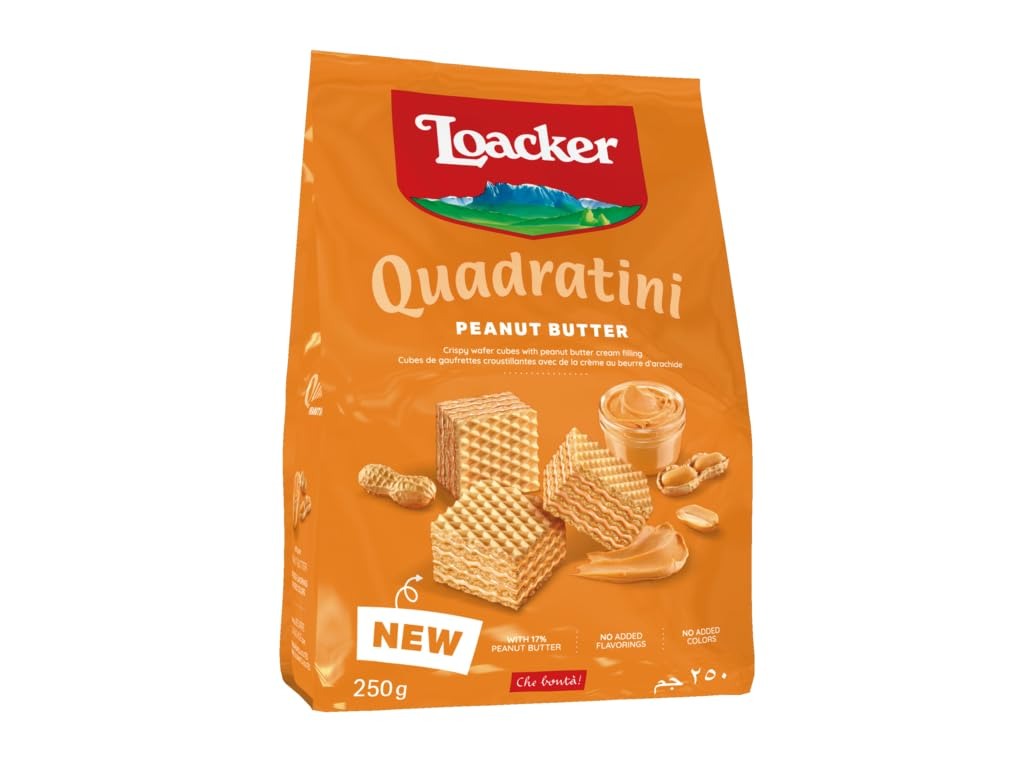
Item Name: Loacker Quadratini Peanut Butter bite-size Wafer Cookies - 30% Less Sugar - Premium Crispy Wafers with Peanut Butter cream filling - great for snacks & desserts- Non GMO - LARGE Snack Bag 250g/8.82oz
Bullet Point 1: Experience exquisite combination of cocoa flavor and a delicious peanut butter cream filling. This resealable bag contains 65 bite size premium wafer cookies filled with four generous layers of cream filling (75% of the product) and made with the finest, carefully selected peanuts (24% of the cream). This family-sized bag is the perfect snack for your work or study break, game or movie night with friends and loved ones or to enjoy by yourself with a delicious cup of cappuccino. Loacker Quadratini Peanut Butter is the indulgent treat for every peanut fan. This product is Non-GMO Project Verified.
Bullet Point 2: 30% Less Sugar than the Leading Wafer Brands – Loacker Quadratini contain at least 30% less sugar than the average of leading filled wafer cookies in the market; 6 9g vs. 15 22g sugar per serving. See nutrition information for saturated fat content.
Bullet Point 3: Sustainably Sourced Ingredients - Loacker Quadratini Peanut Butter wafers are made with the finest, carefully selected peanuts (24% of the cream). All our products are made with ingredients of certified origin only.
Bullet Point 4: Quick Party Dessert Recipe Idea - Use our peanut butter wafer cookies to make a wafer pop. Gently insert a stick into the wafer bite and dip them straight down into your favorite type of melted chocolate until it is completely covered. After that, dip them in your favorite toppings, place them into an airtight box and put them in the fridge so that the chocolate can harden. Enjoy!
Value: 8.82
Unit: Ounce

Price: 11.99